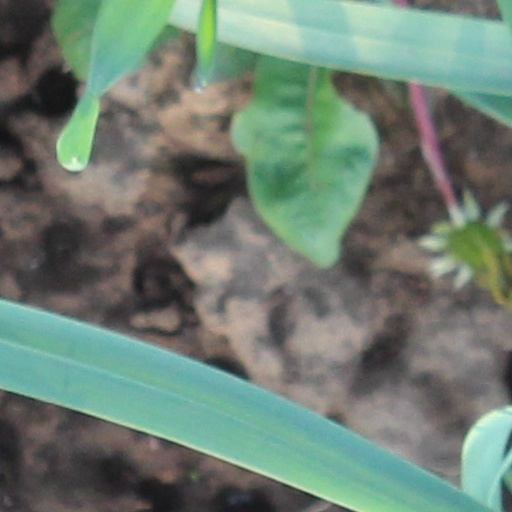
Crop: wheat